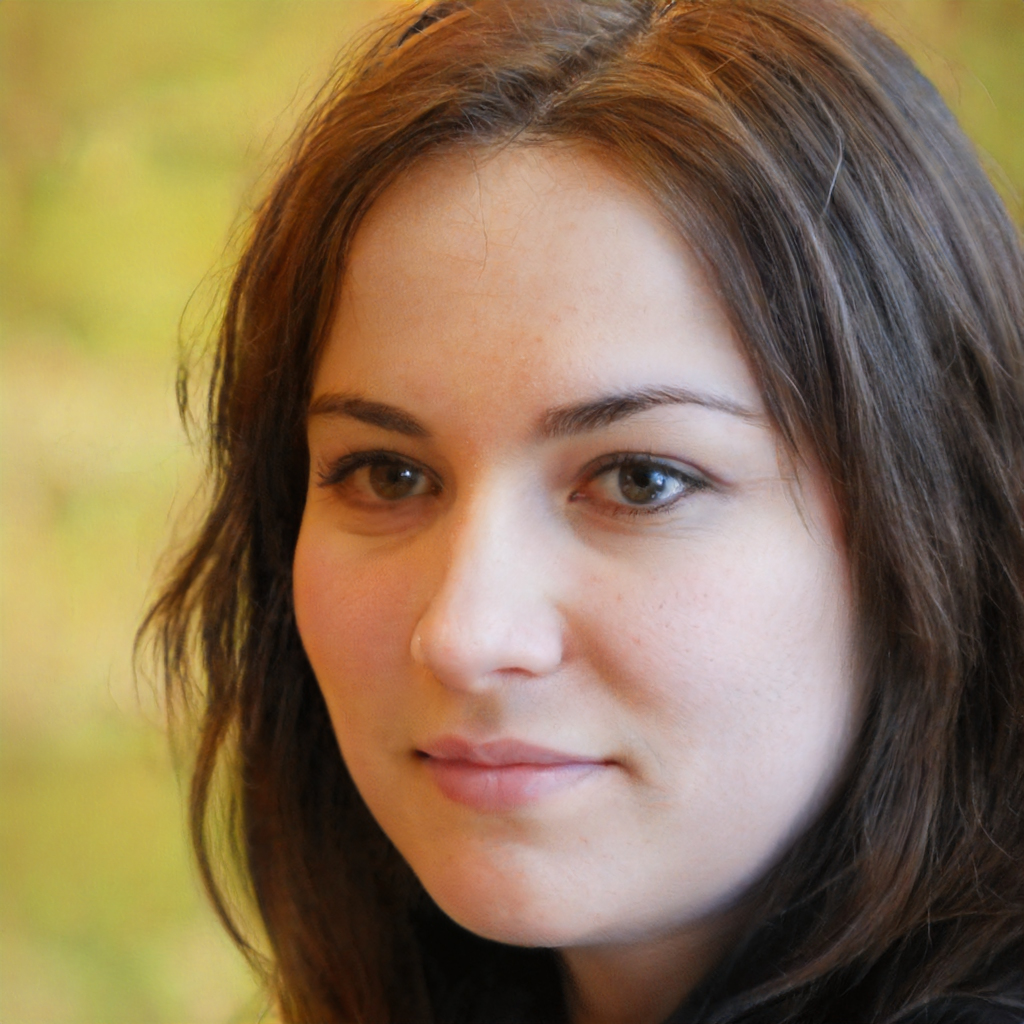
Gender: Female